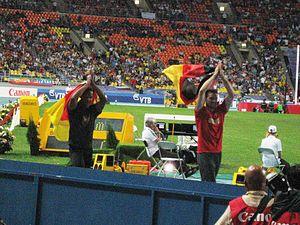
La deuxième journée des Championnats du monde d'athlétisme à Moscou 2013
L'épreuve du saut à la perche masculin des championnats du monde de 2013 s'est déroulée les 10 et 12 août 2013 dans le Stade Loujniki, le stade olympique de Moscou. Elle est remportée par l'Allemand Raphael Holzdeppe.